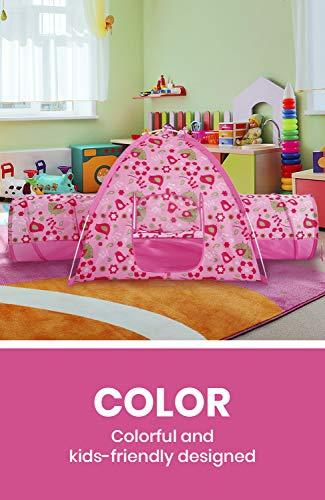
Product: Alvantor Floral Garden 2 Tunnel Playhouse Toddler Playground Kids Play Tent Indoor and Outdoor Pink Princess House Great Game and Toy Gift for Children Fun, 75.6"x44"x37"
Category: Toys & Games | Sports & Outdoor Play | Play Tents & Tunnels
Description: Great for imagination: this Super cute Flower two tunnel play Tent is suitable for all kids who have a very creative imagination Kids can crawl through the tunnels in this portable play Tent.
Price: $35.34
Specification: ProductDimensions:76x44x37inches|ItemWeight:2.75pounds|ShippingWeight:2.75pounds(Viewshippingratesandpolicies)|ASIN:B01M8GS6WC|Itemmodelnumber:8019|Manufacturerrecommendedage:24months-12years